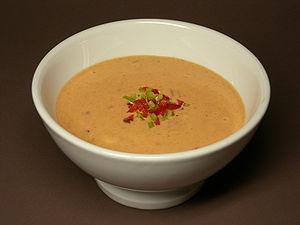
La Mille-Îles est une vinaigrette qui accompagne de nombreux plats, notamment des salades croquantes, des cocktails de fruits de mer et des crudités.